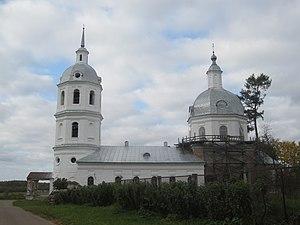
Istobensk est un village de Russie du raïon d'Oritchi, dépendant de l'oblast de Kirov. Il est connu dans tout le pays grâce au nom d'une race bovine homonyme originaire des environs, l'istobensk, fameuse pour sa production laitière.